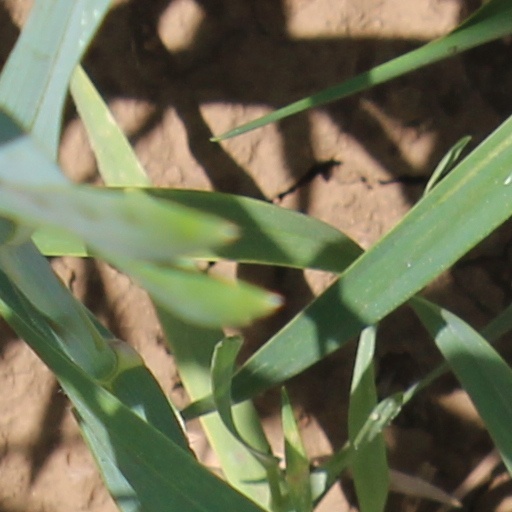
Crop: wheat